Magnolia (SMC brand)

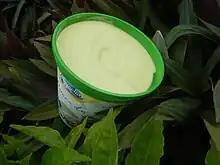
Magnolia Avocado Premium Ice Cream

In the United States, Ramar Foods International, a company founded in 1969 and based in Pittsburg, California, markets its own line of ice cream under the Magnolia trademark "since 1972" using a logo identical to that created and used by SMC. The company has no connection with SMC.